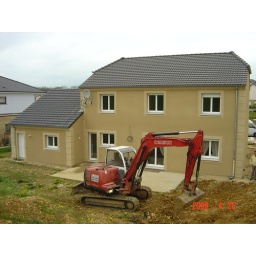
its brown! only brown house around mind!